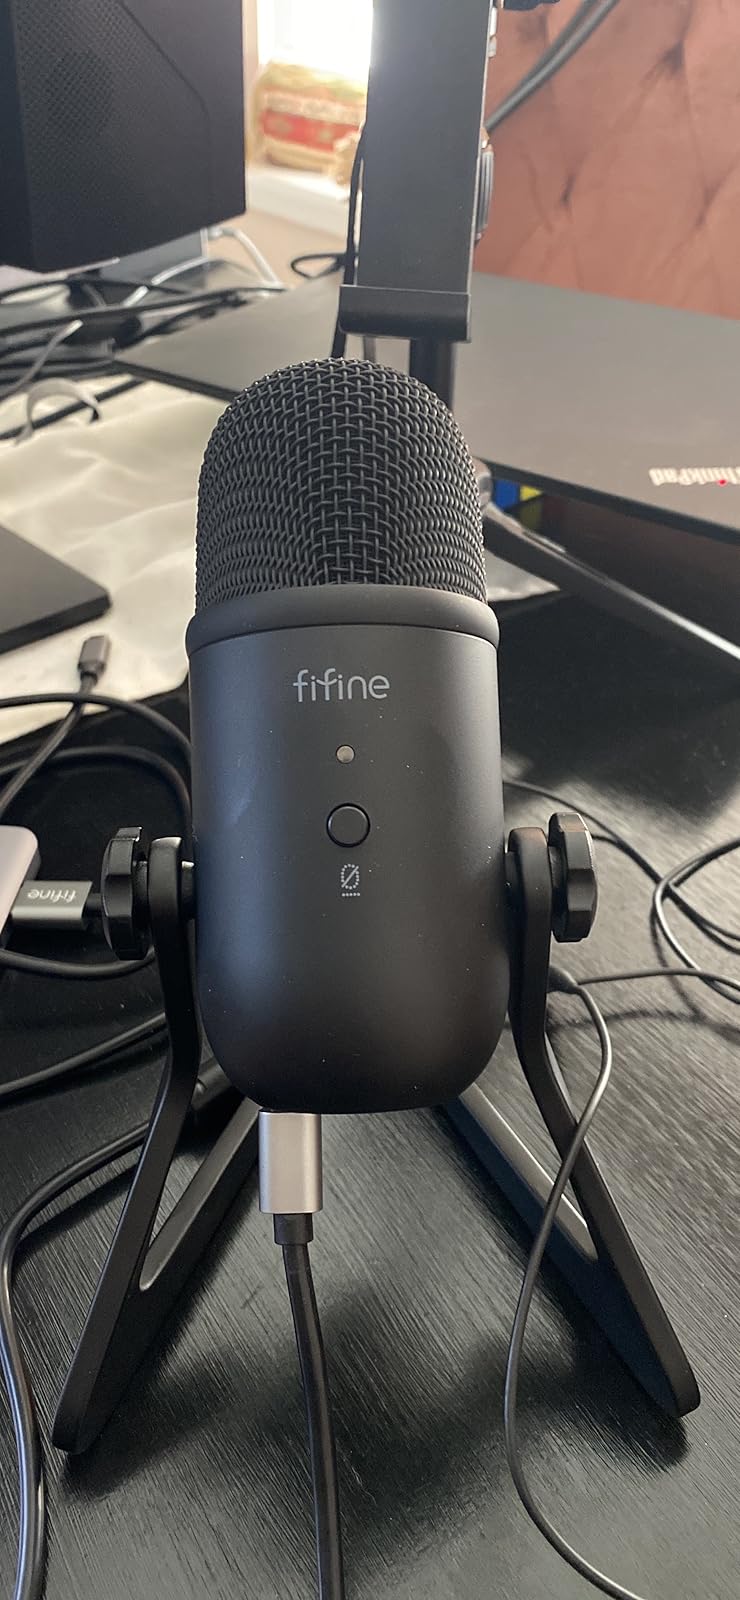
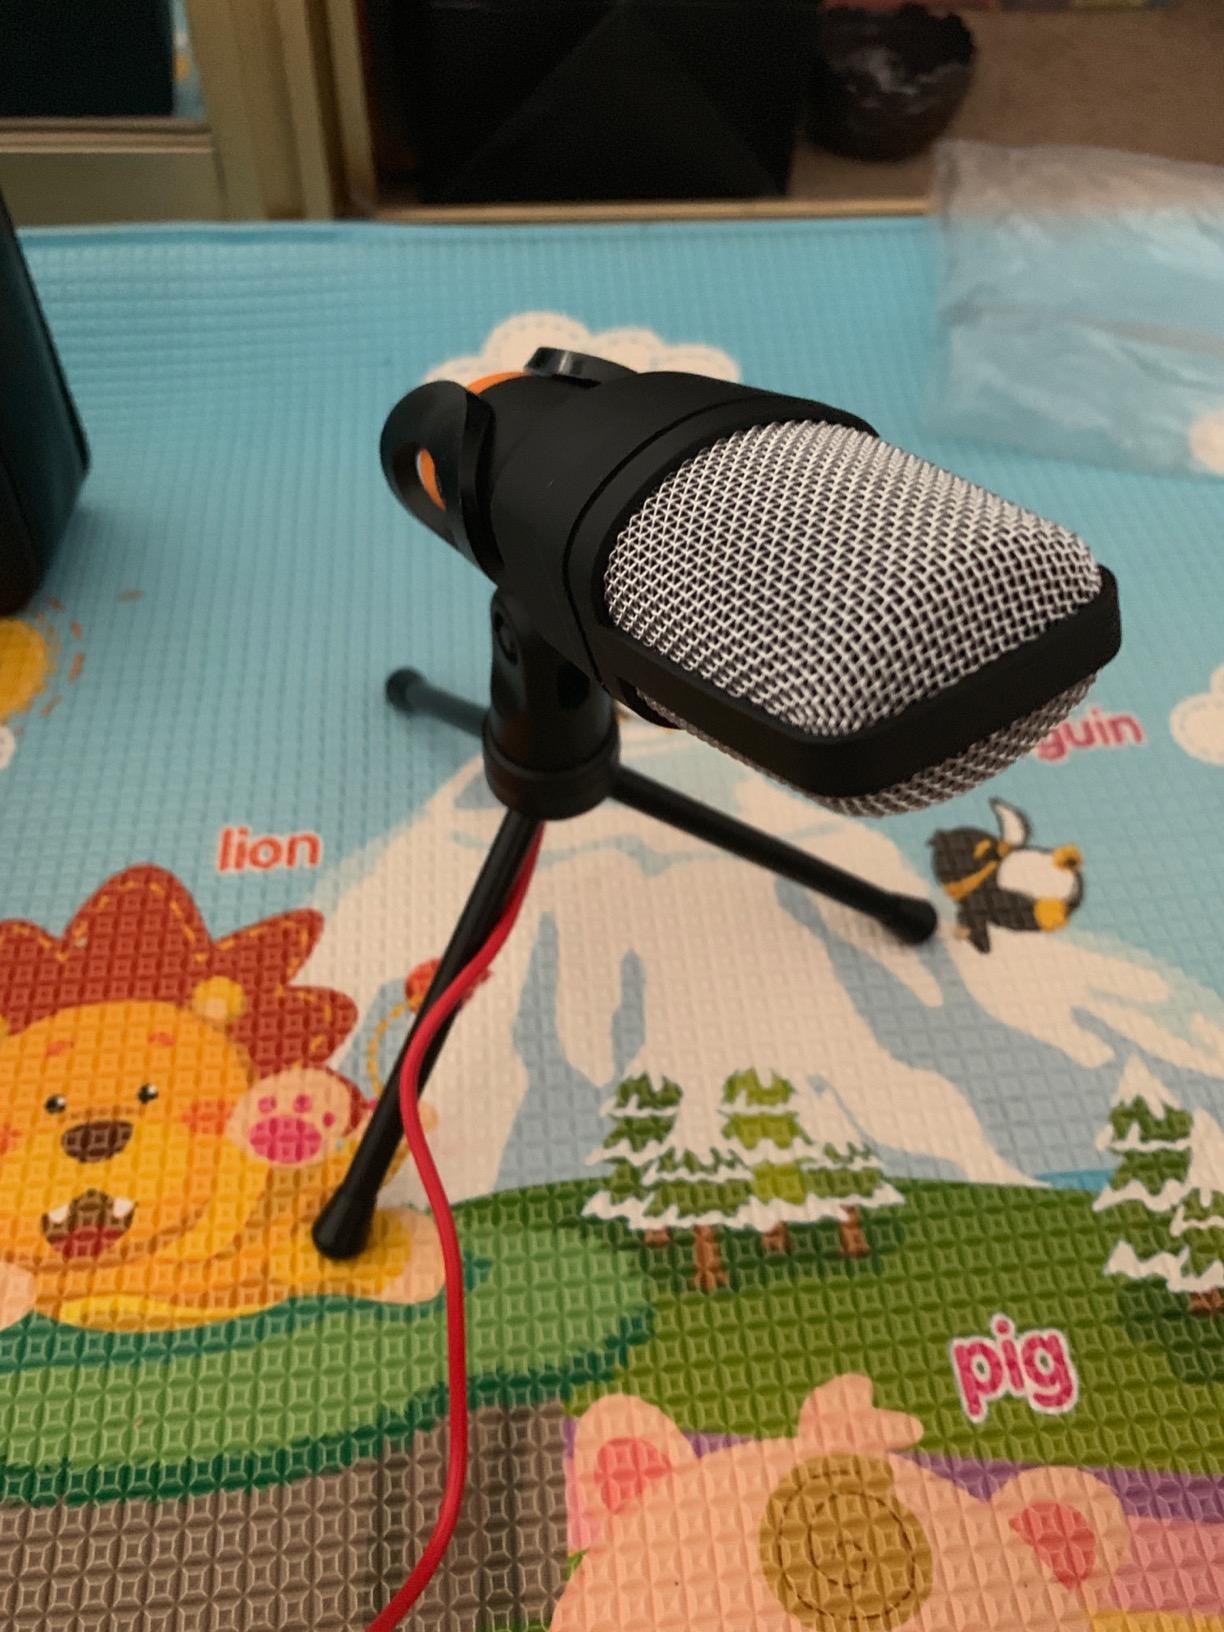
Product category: microphone
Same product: no